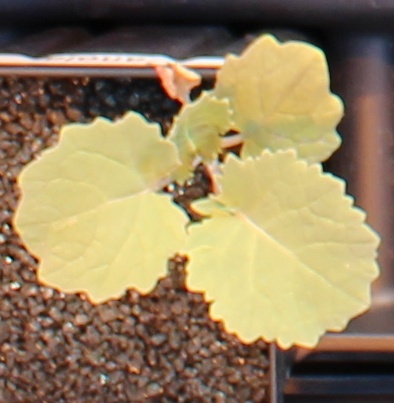
Label: Canola